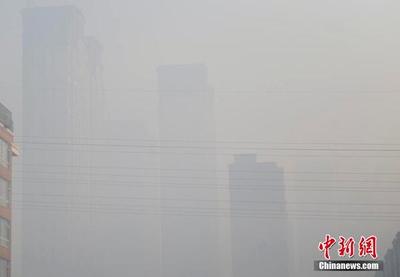
Weather: foggy or hazy